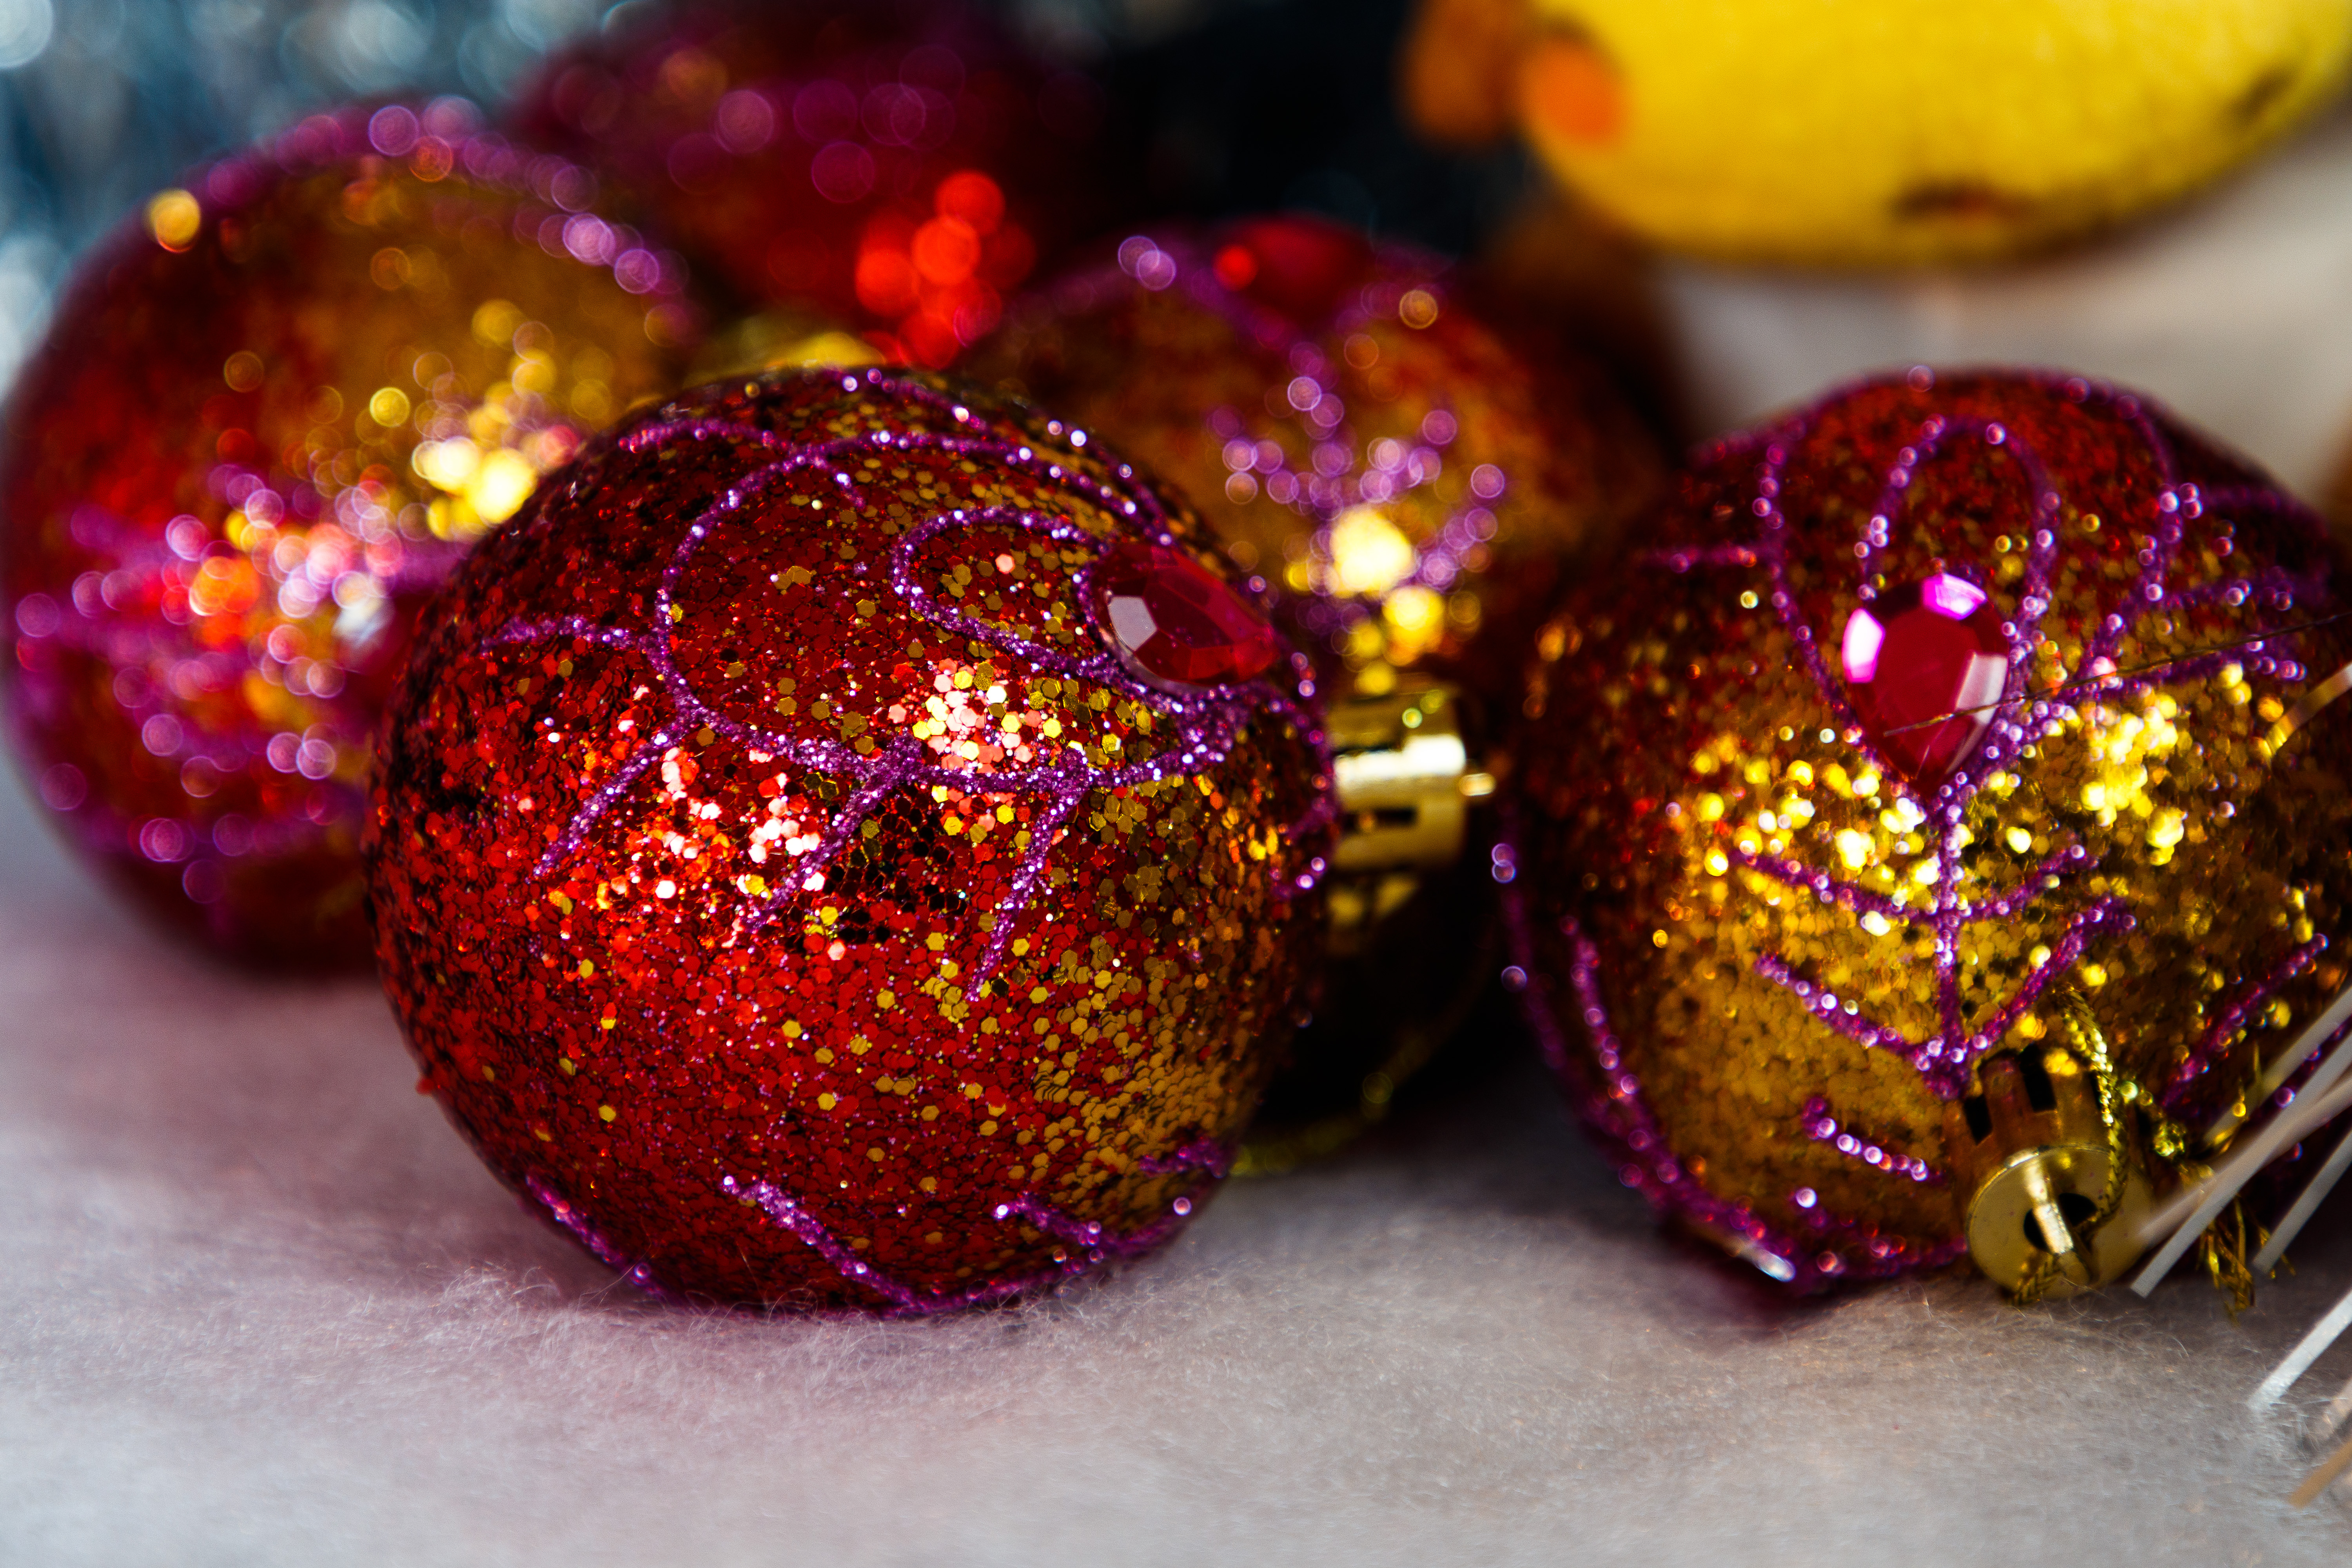
christmas, new year, christmas tree, christmas tree toy, decorations, christmas garland, winter, christmas ball, New Year's pictures, christmas pictures, holiday, balls, lights, night, shine, fun, christmas ornament, magenta, christmas decoration, purple, Colorfulness, Holiday ornament, sphere, ball, ornament, violet, glitter, decoration, natural material, dessert, macro photography, silver, collection